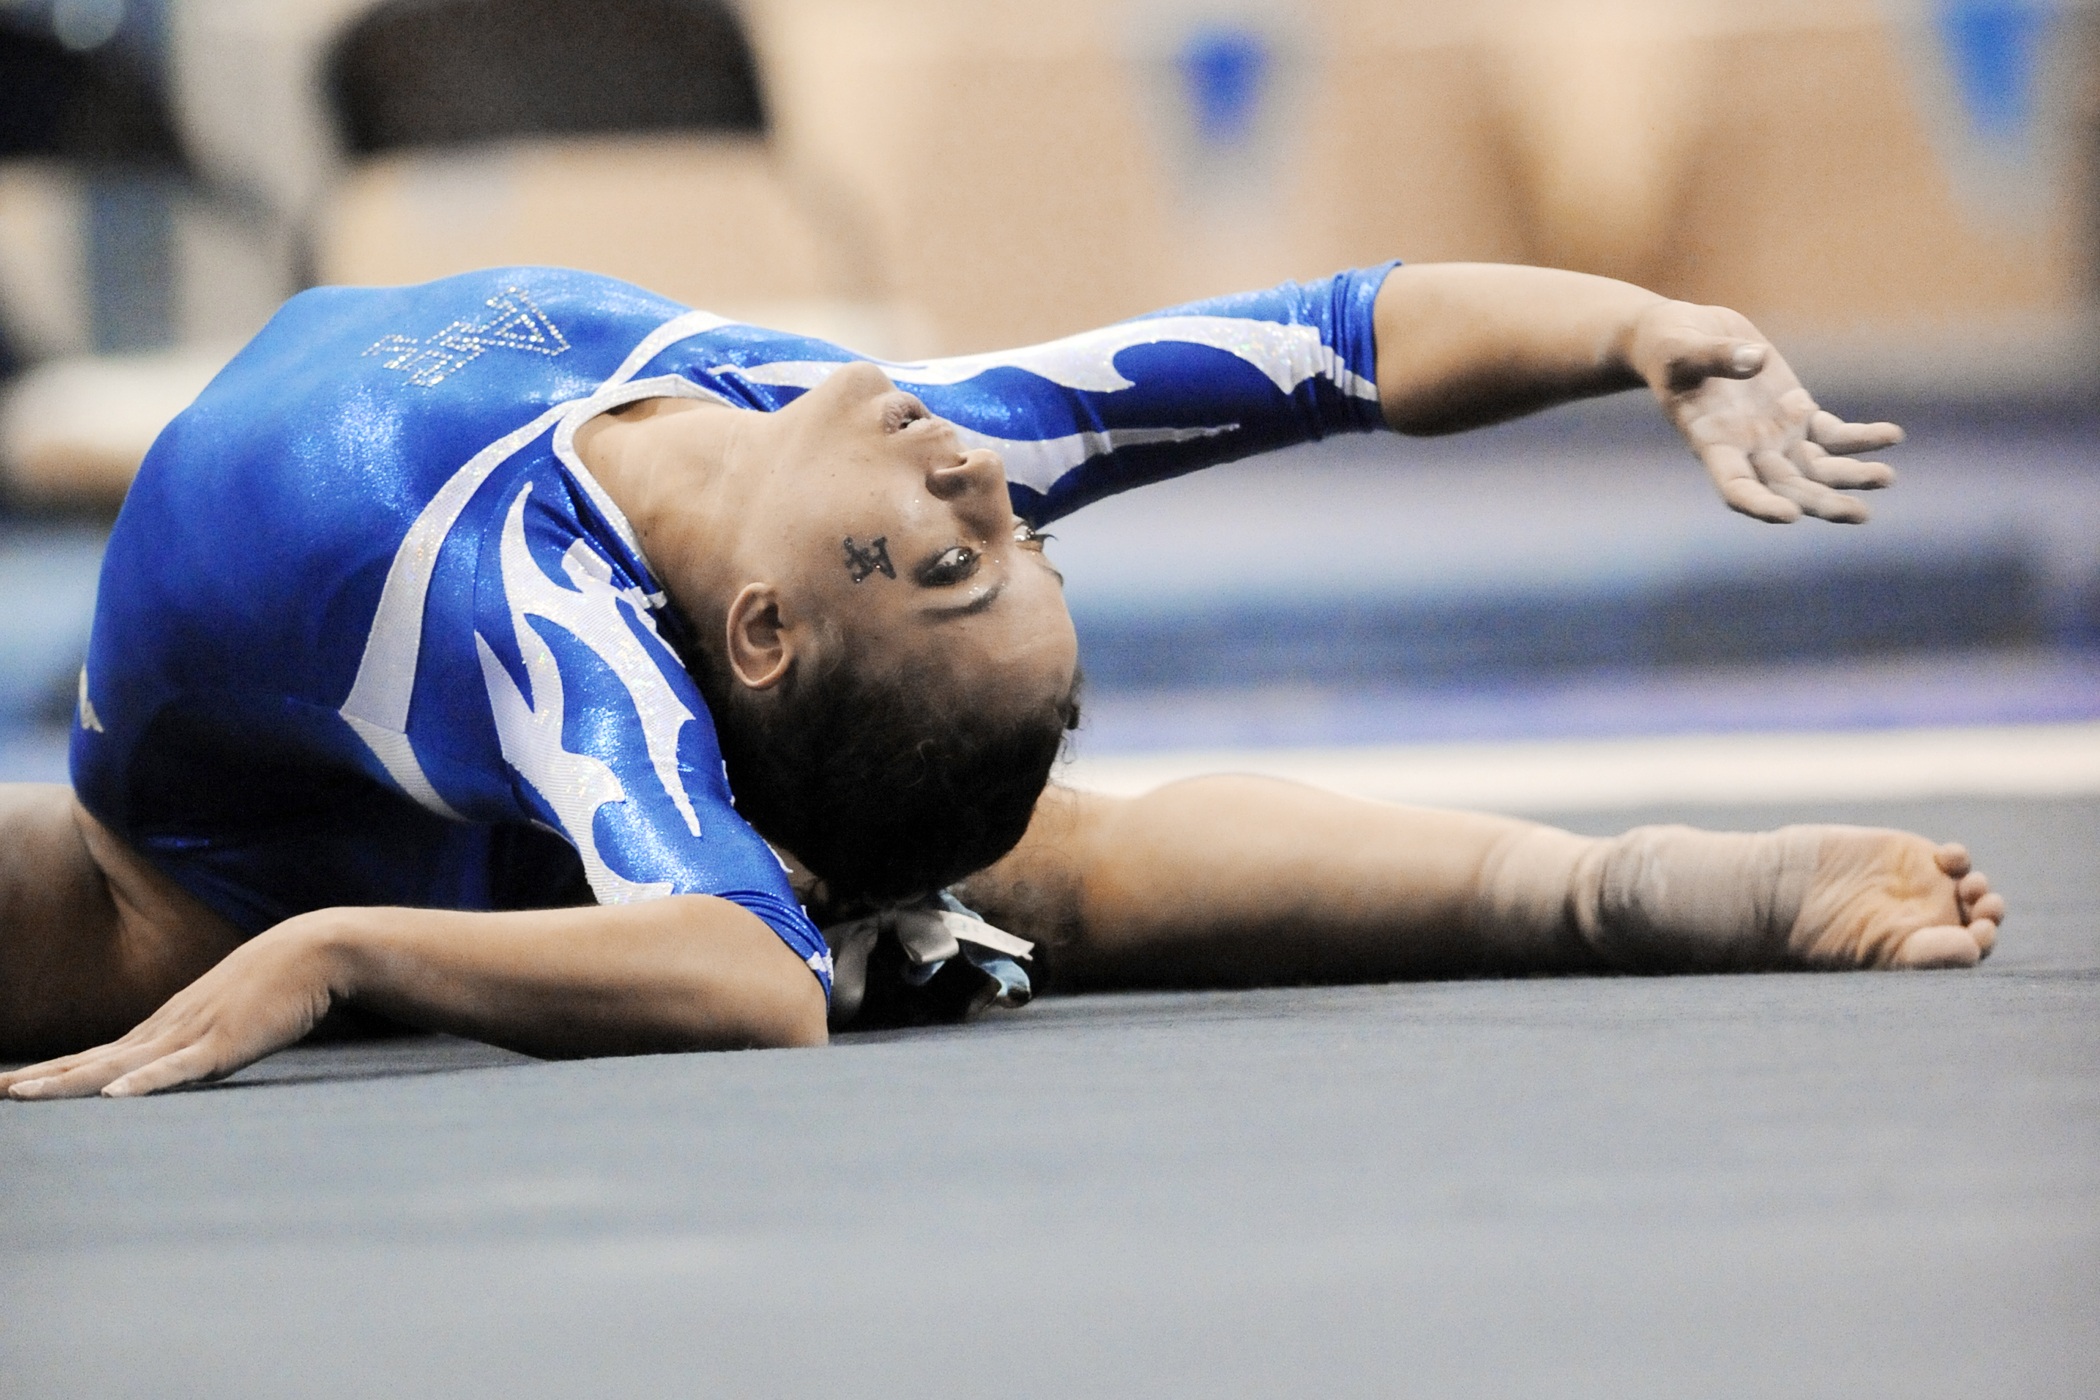
woman, floor, female, artistic, exercise, fitness, sports, performance, dancing, athlete, strength, gymnastics, split, graceful, gymnast, poise, tumbling, individual sports, collegiate wrestling, scholastic wrestling, floor gymnastics